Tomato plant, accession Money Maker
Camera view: vertical (180 deg); turntable rotation: 240 degrees
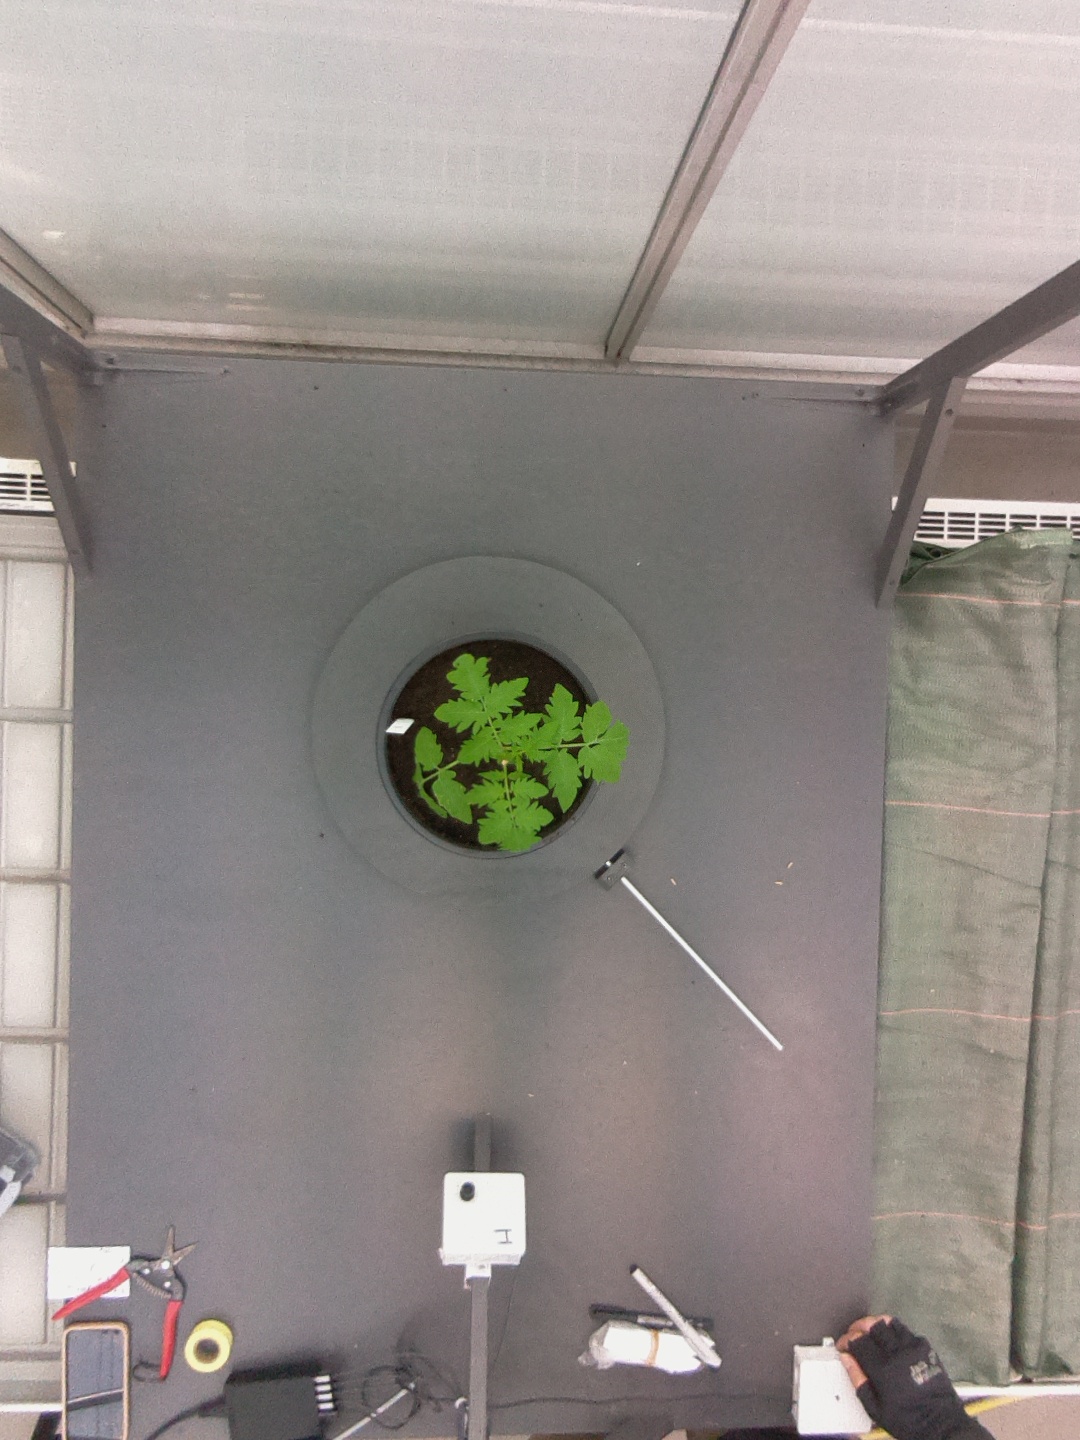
BBCH growth stage 13: 6 of true leaves visible